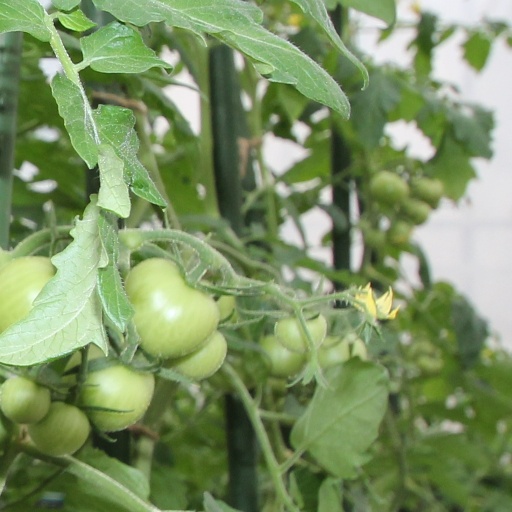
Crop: tomato